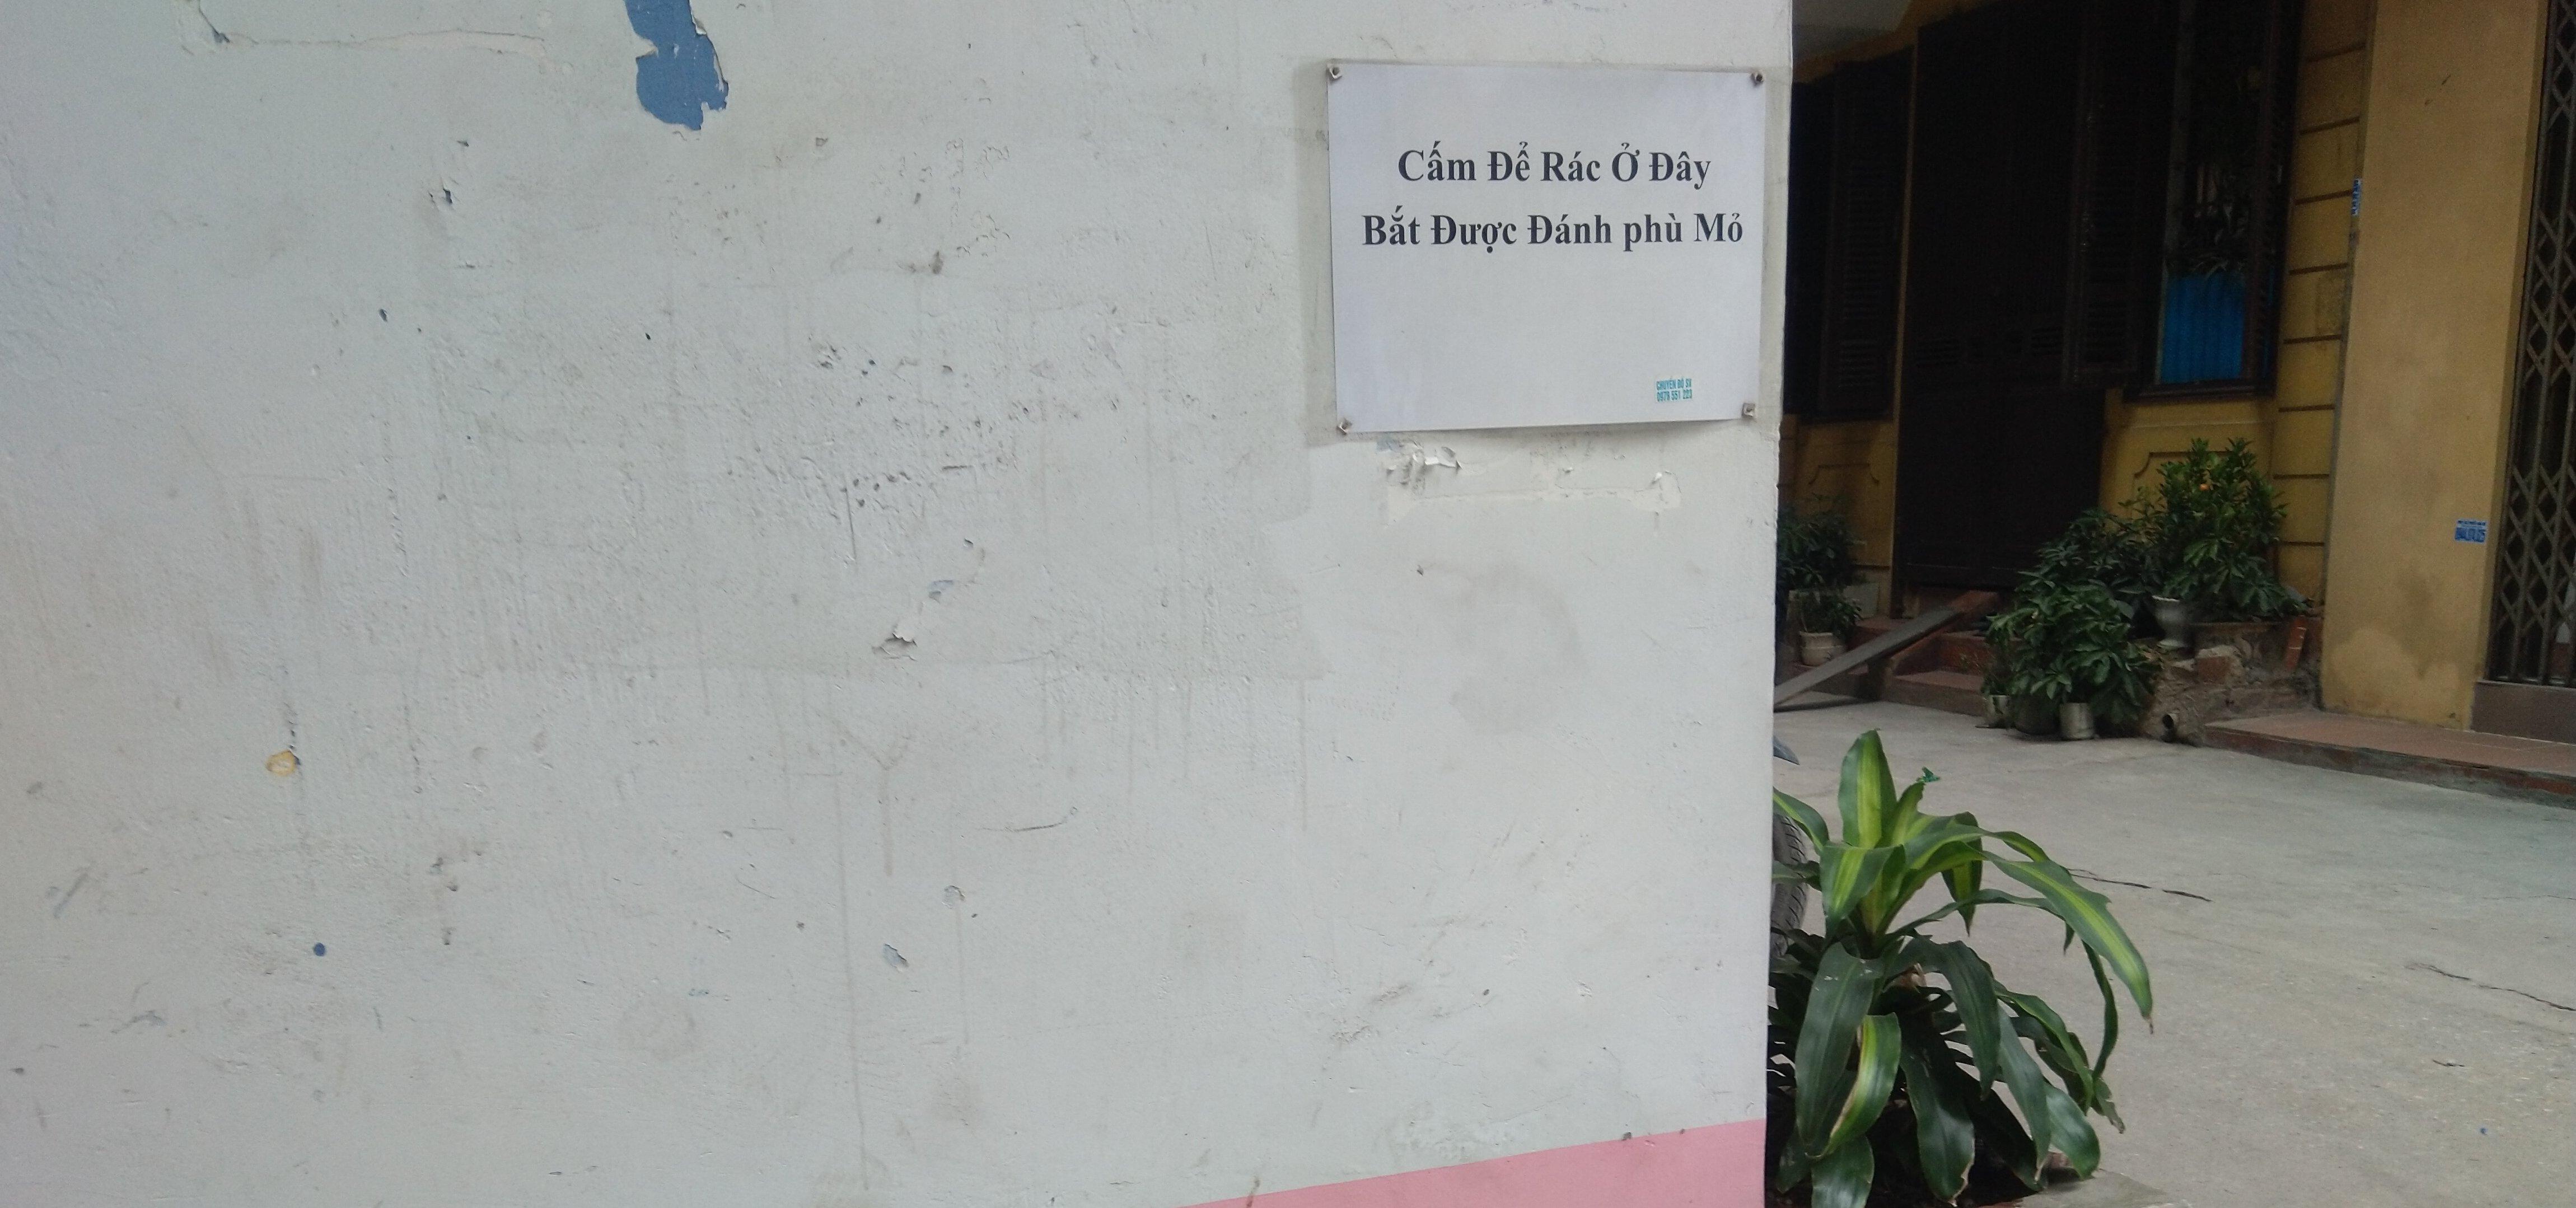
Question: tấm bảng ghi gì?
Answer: tấm bảng ghi: cấm để rác ở đây bắt được đánh phù mỏ